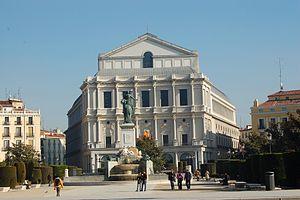
Le Théâtre royal de Madrid est l'une des plus importantes salles d'opéra d'Espagne. Il est situé face au Palais royal de Madrid, ancienne résidence des rois d'Espagne.
L’Espagne participe au Concours Eurovision de la chanson, depuis sa sixième édition, en 1961, et l'a remporté à deux reprises : en 1968 et 1969.